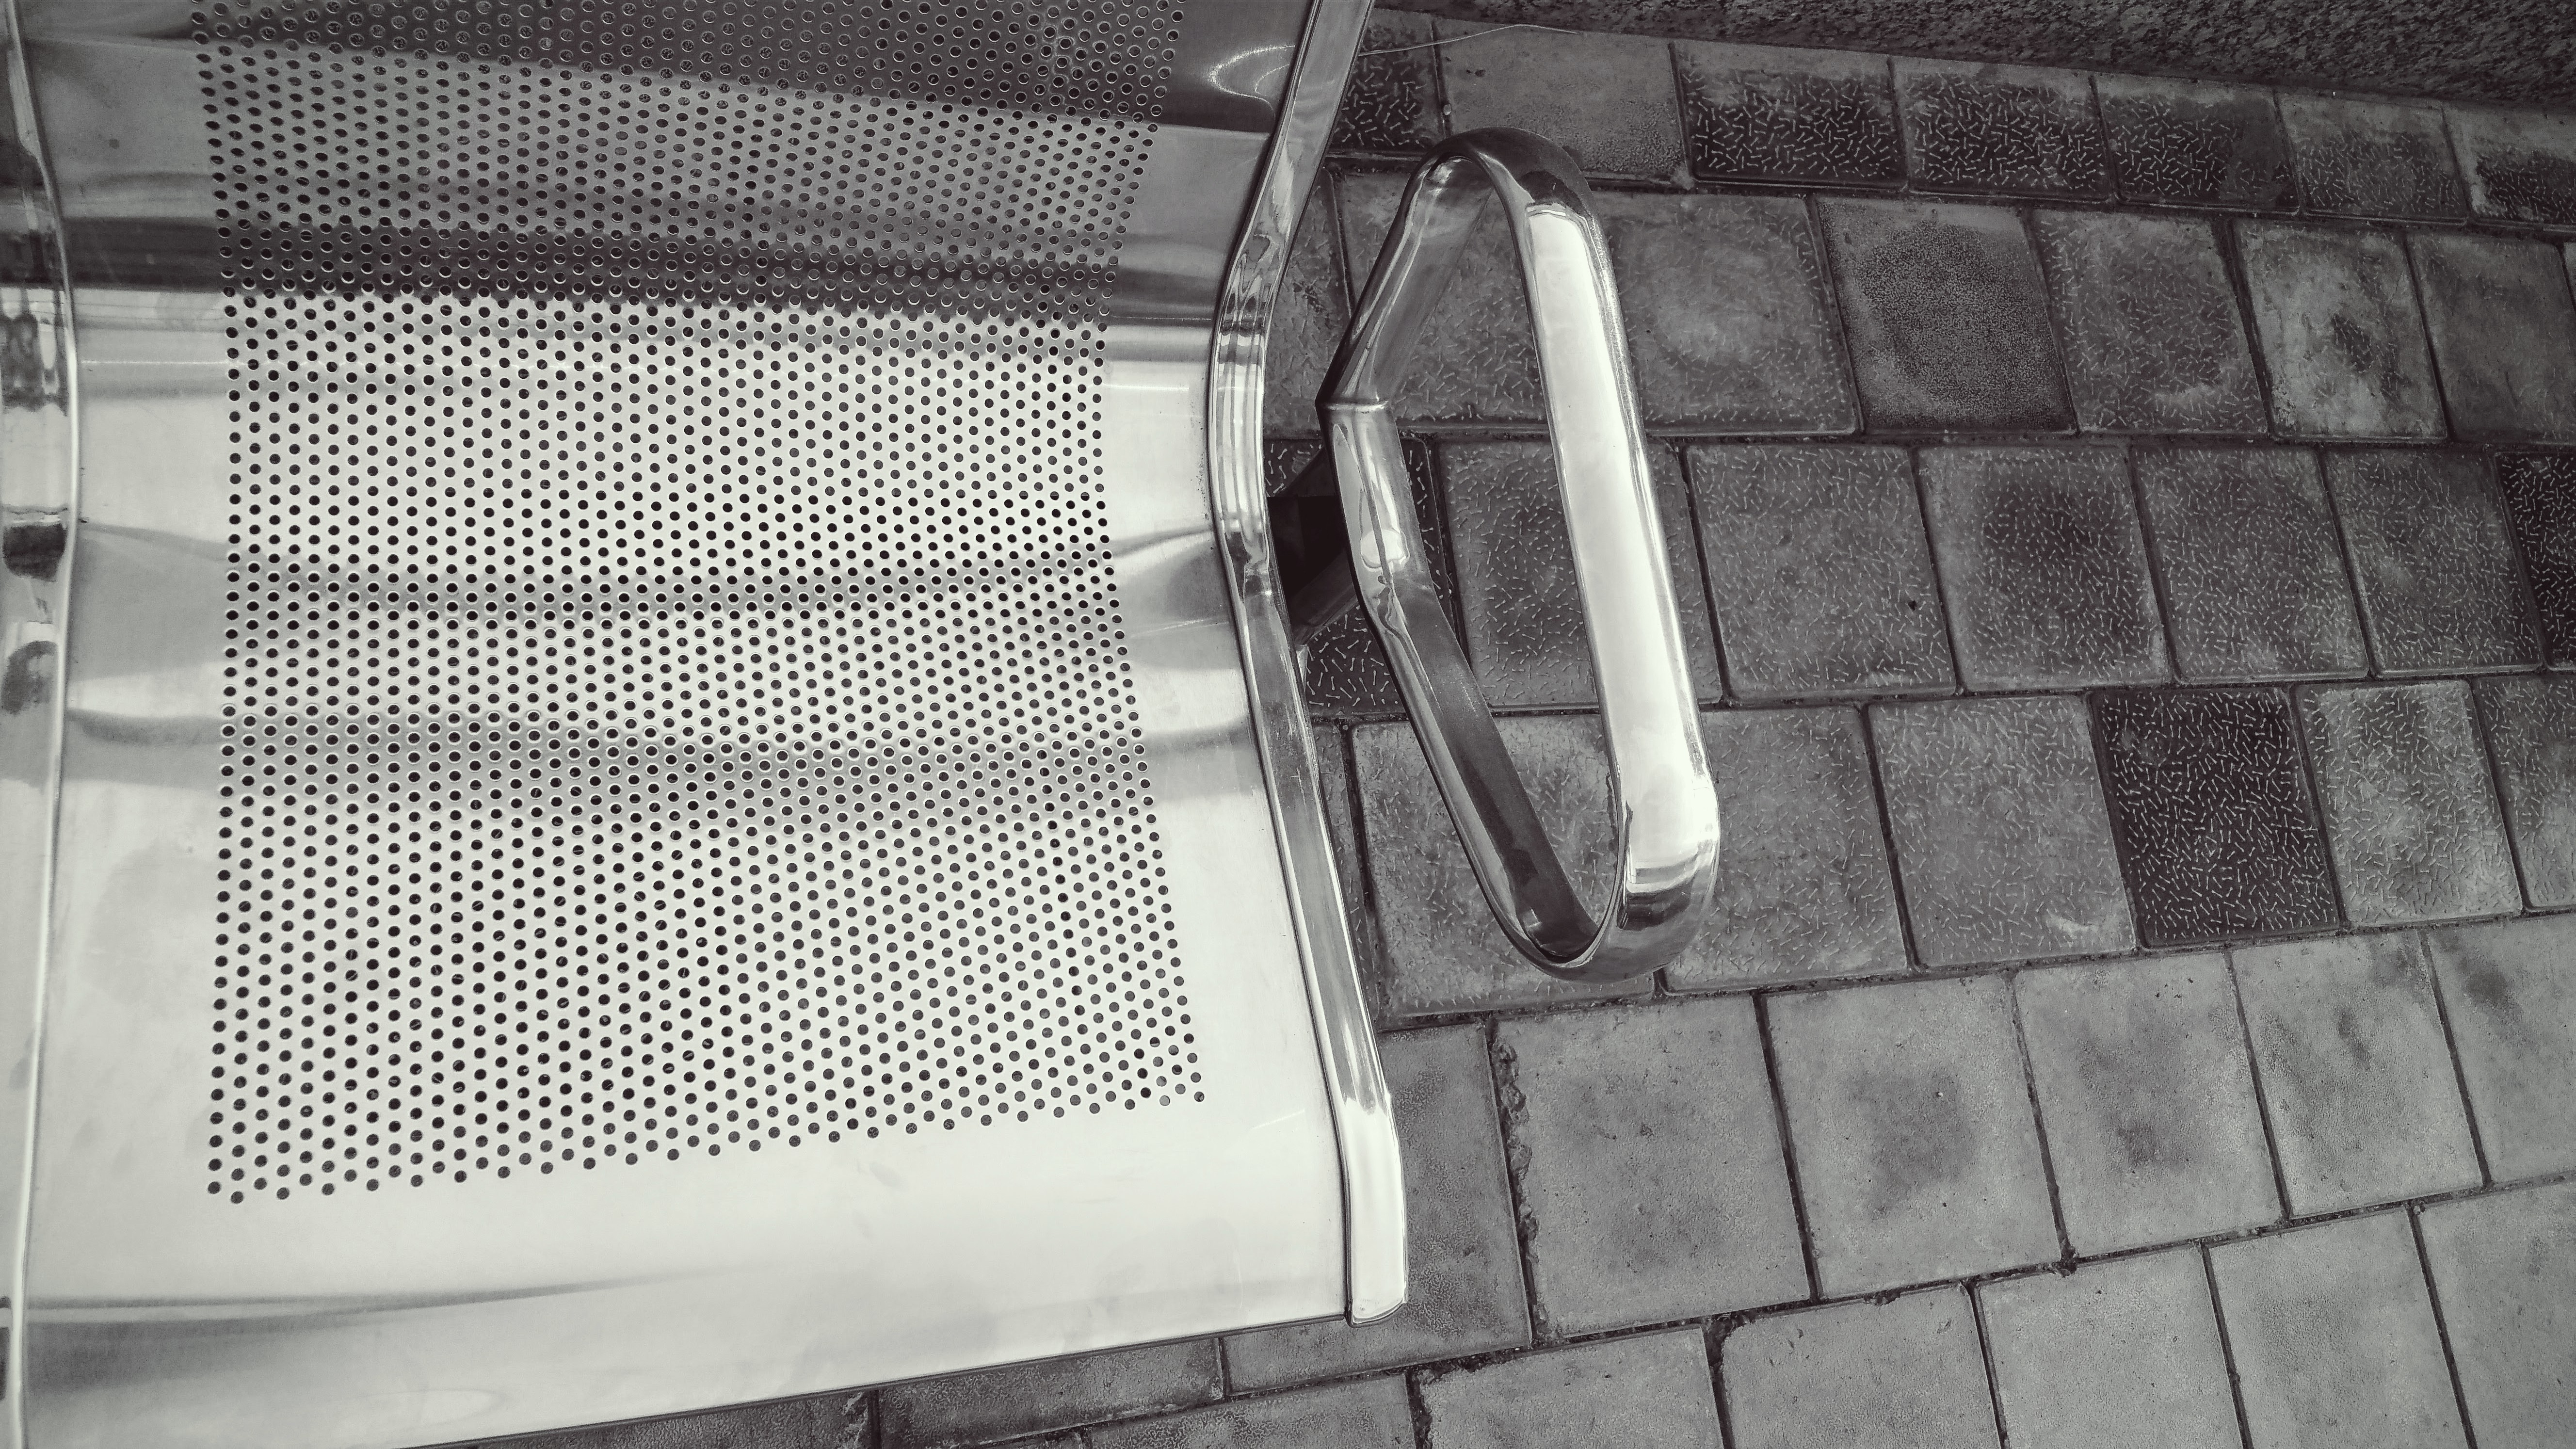
black and white, white, bench, chair, seat, metal, material, interior design, shape, cobblestones, flooring, automotive exterior